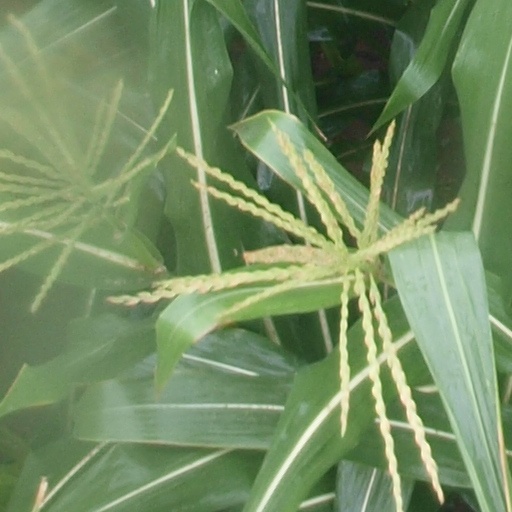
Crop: maize; corn